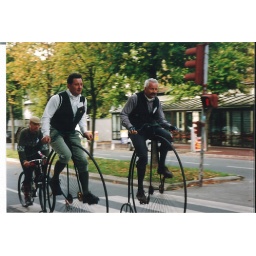
An antique bike and car parade in St. Cloud